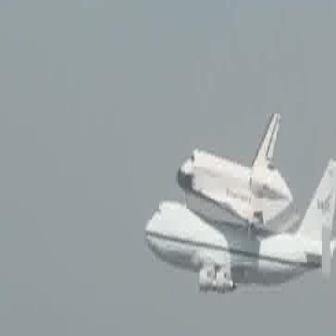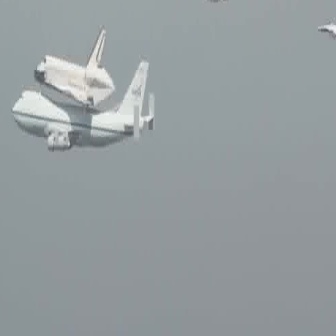
  Please identify the target specified by the bounding box [174,111,293,230] in the first image and locate it in the second image. Return the coordinates in [x_min,y_min,x_max,y_max] format.
Answer: [33,26,114,108]